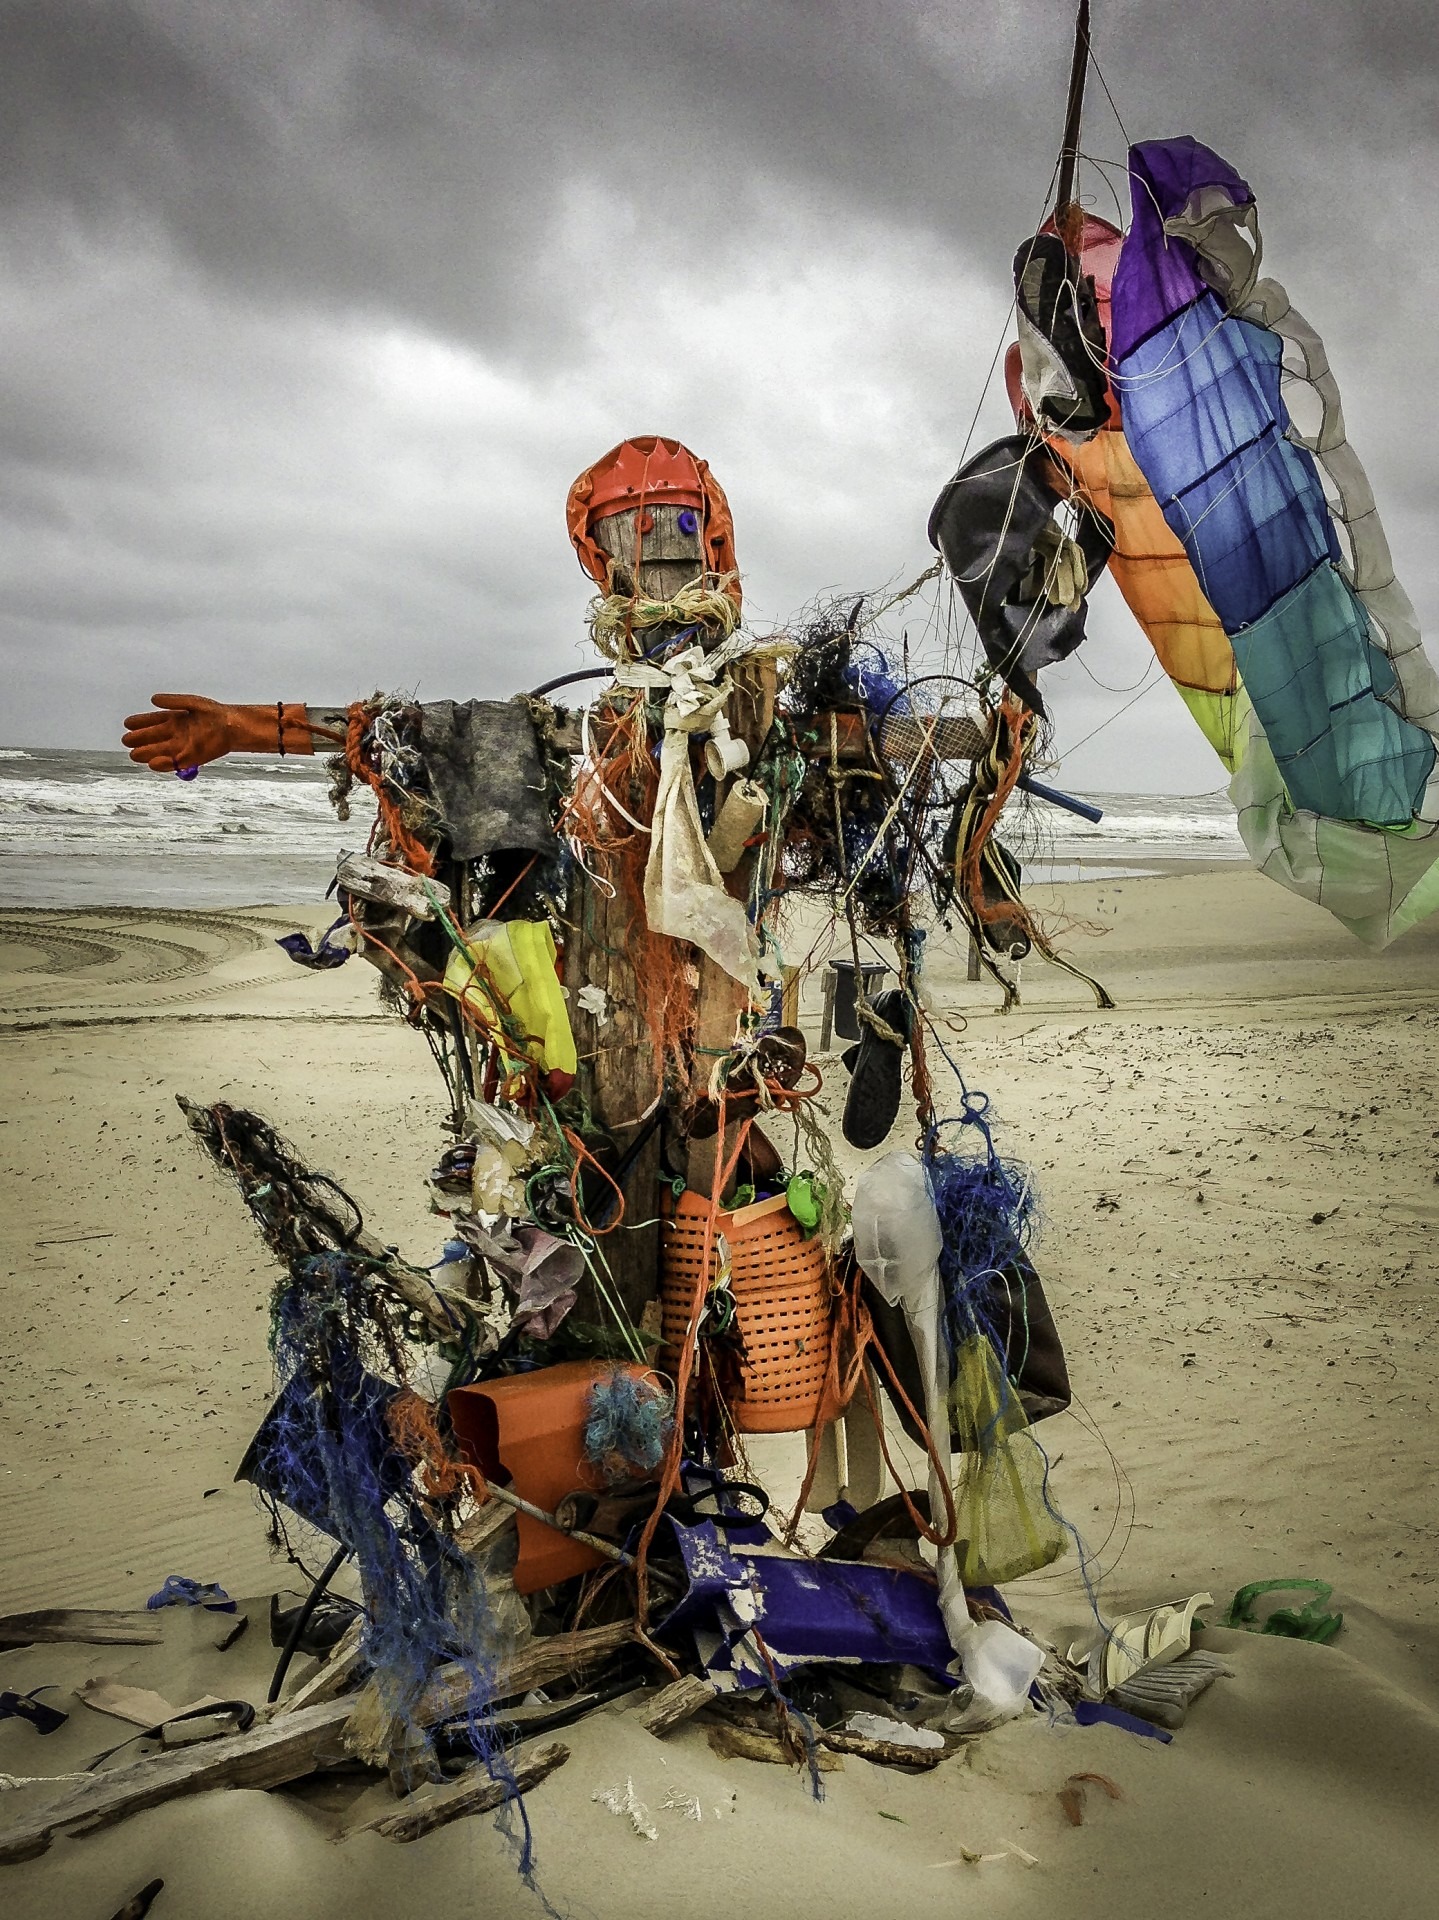
beach, sea, vacation, soldier, toy, dunes, netherlands, texel, screenshot, beach pole